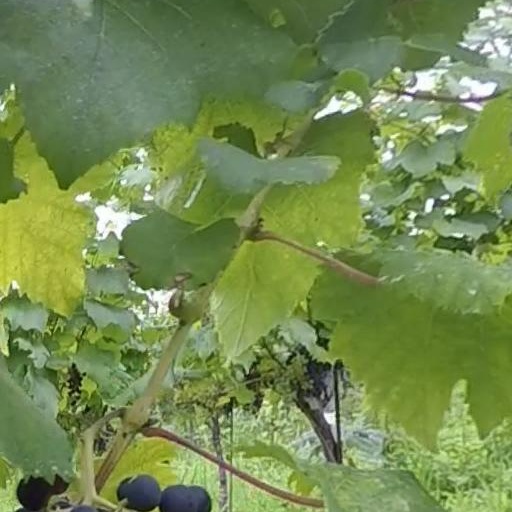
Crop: grape